Farnham

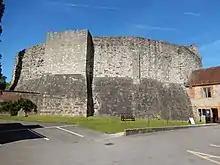
The keep and entrance to Farnham Castle

The town is midway between Winchester and London and, in 1138, Henry de Blois (grandson of William the Conqueror and brother of King Stephen) started building Farnham Castle to provide accommodation for the Bishop of Winchester in his frequent journeying between his cathedral and the capital. The castle's garrison provided a market for farms and small industries in the town, accelerating its growth. west of the town is Barley Pound, the remains of an 11th-century precursor of Farnham Castle.